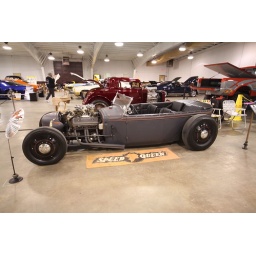
car show in rochester, n.y. by the street machines.